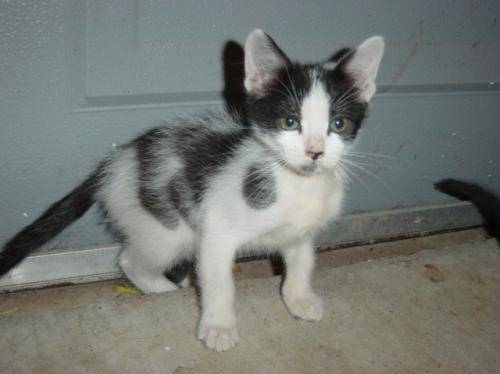
Label: cat